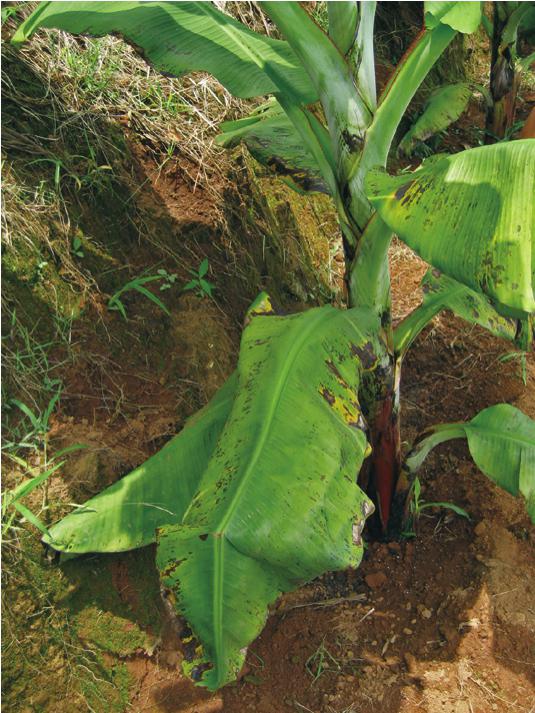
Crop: unknown
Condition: banana_banana_bunchy_top